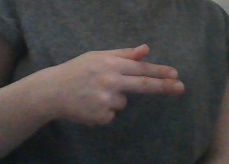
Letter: ghain